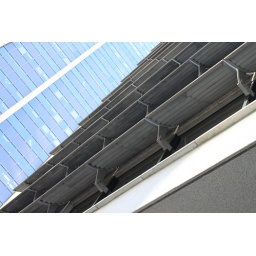
by Harry Seidler; This building has curved window sun shades on the exterior.